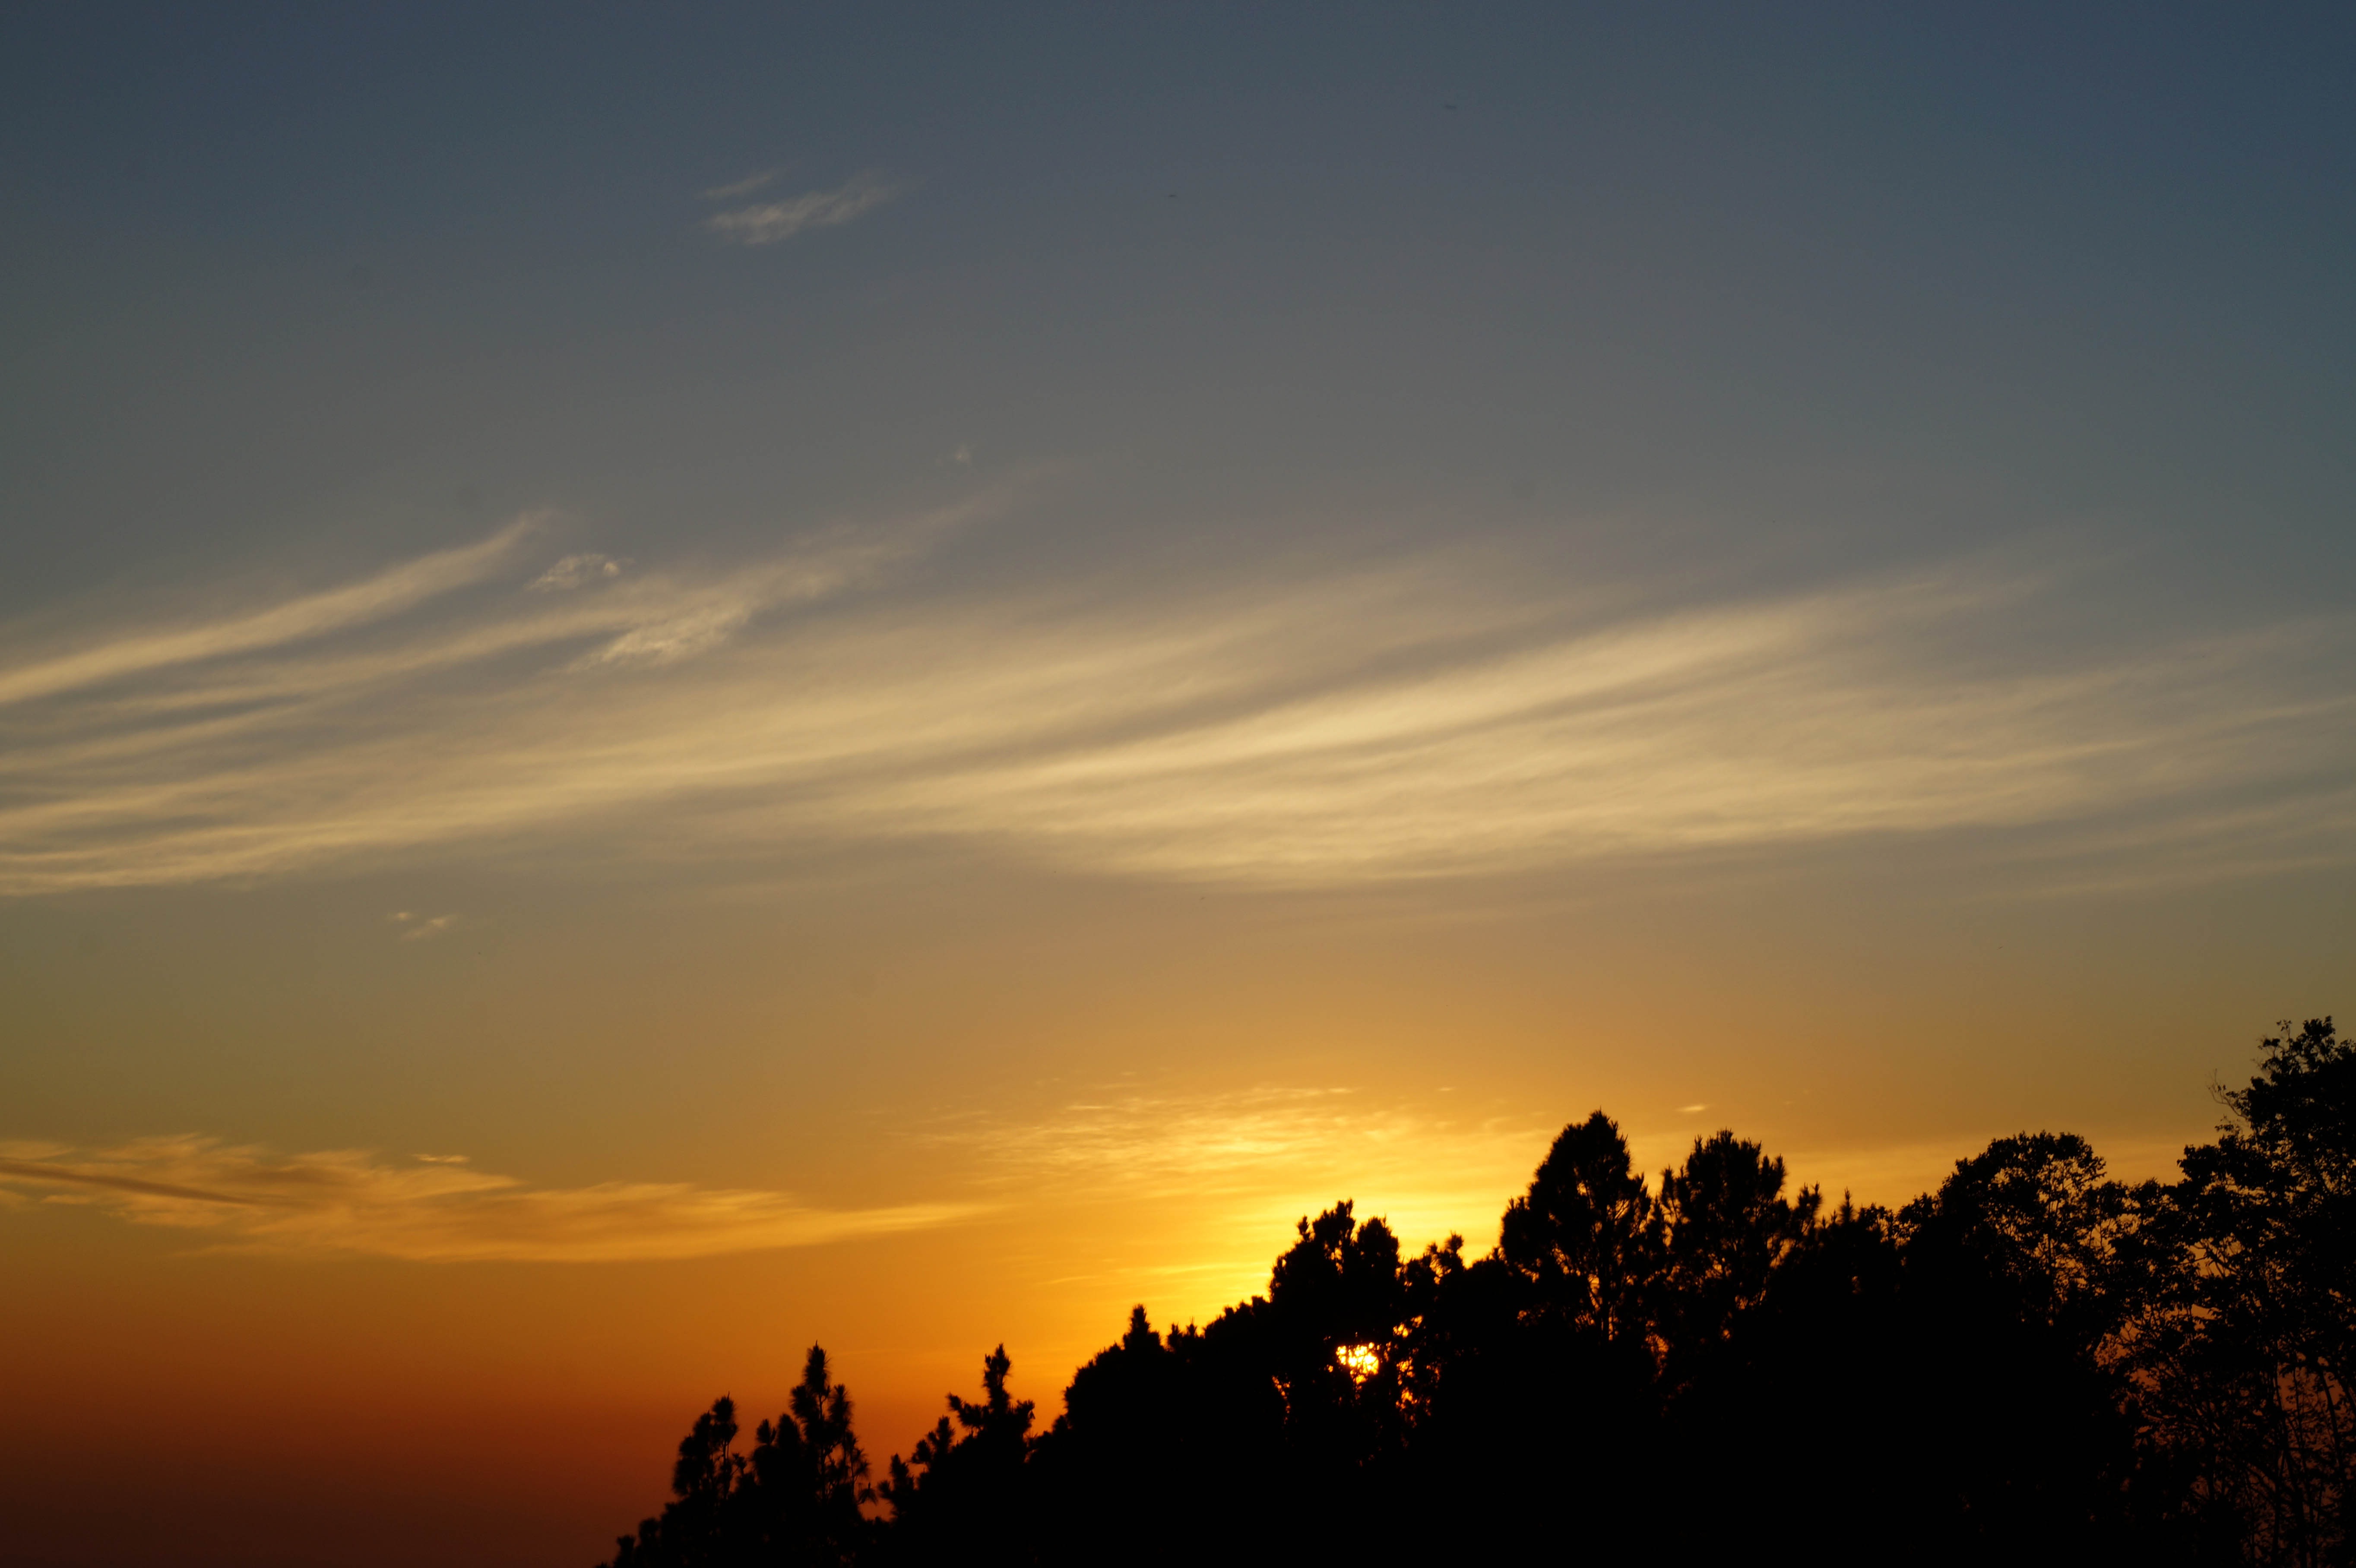
horizon, cloud, sky, sun, sunrise, sunset, sunlight, morning, dawn, atmosphere, dusk, evening, trees, clouds, afterglow, el salvador, red sky at morning